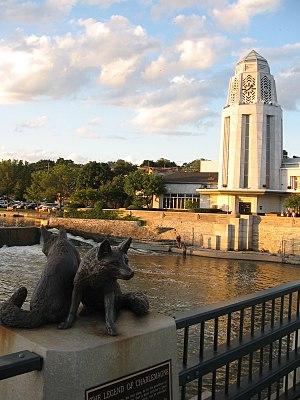
Saint-Charles est une ville des comtés de DuPage et Kane dans l'État américain de l'Illinois. Elle se trouve à environ 40 miles à l'ouest de Chicago sur la Route 64 de l’Illinois. Selon une estimation du Bureau du recensement des États-Unis faite en juillet 2012, la ville avait une population totale de 33 327 habitants. La devise de la ville est « la Fierté de la Fox », du nom de la Fox River qui traverse le centre de la ville. Saint-Charles fait partie d'une zone de trois villes, avec Geneva et Batavia, toutes trois des banlieues occidentales de taille similaire et de conditions socio-économiques équivalentes.